2009 Football League Two play-off final

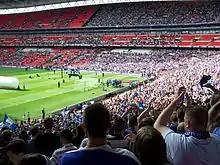
Gillingham fans celebrate after the match

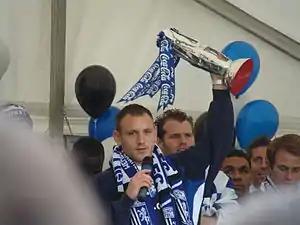
Gillingham captain Barry Fuller displays the trophy during the team's celebratory parade

After the match, Gillingham captain Fuller received the winners' trophy from the guests of honour and the club's players and officials celebrated on the pitch. Gillingham centre-back King was named man of the match. Despite his team having been defeated, BBC Sport's interactive Player Rater, which allowed fans to award marks out of 10 to players, rated Shrewsbury goalkeeper Daniels the man of the match. Post-match analysis showed that referee Oliver had wrongly awarded the corner kick from which the winning goal was scored, as the ball had last made contact with Gillingham's Barcham before going out of play, and therefore a goal kick should instead have been awarded to Shrewsbury. Paul Simpson referred to this in his post-match comments, but said that "if we look at things like that we will be clutching at straws". He also conceded that "over the 90 minutes they passed the ball better than us and created the better opportunities so I have to take my hat off to them". Mark Stimson stated that he would need to improve the quality of his playing squad for the subsequent season at the higher level and highlighted the financial benefits of his team's promotion, noting that large crowds would be expected for matches in League One against Leeds United, Norwich City and Southampton. Paul Doyle, writing for "The Guardian", predicted that promotion would be worth an additional £1million in revenue for the club. Two days after the final, the victorious players took part in a celebratory open-top bus parade from Rochester Castle to Priestfield Stadium. The leader of Medway Council attended the event and told the press "I think that this is a tremendous result, a tremendous fillip for the club and also for Medway as a whole".